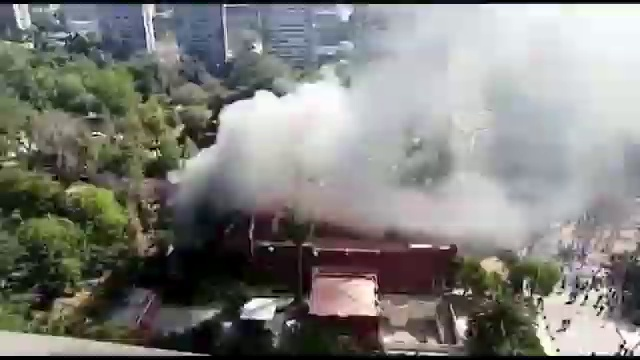
Fire: no
Smoke: yes